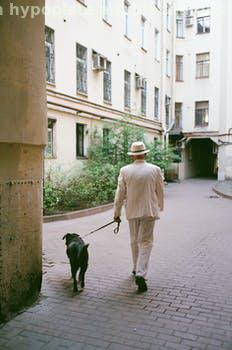
Label: Watermark